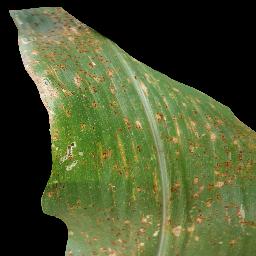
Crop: corn
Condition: (maize)_common_rust